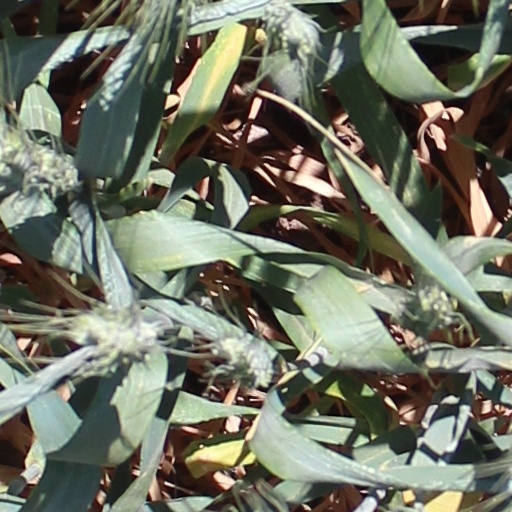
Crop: wheat